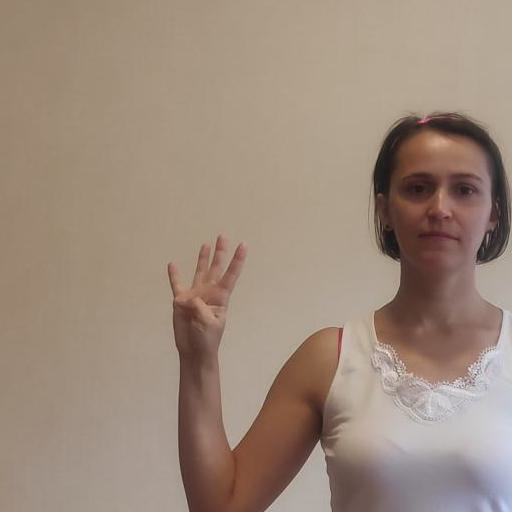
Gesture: four